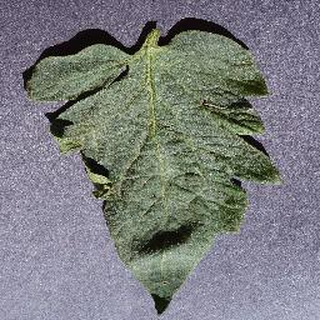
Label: healthy_tomato